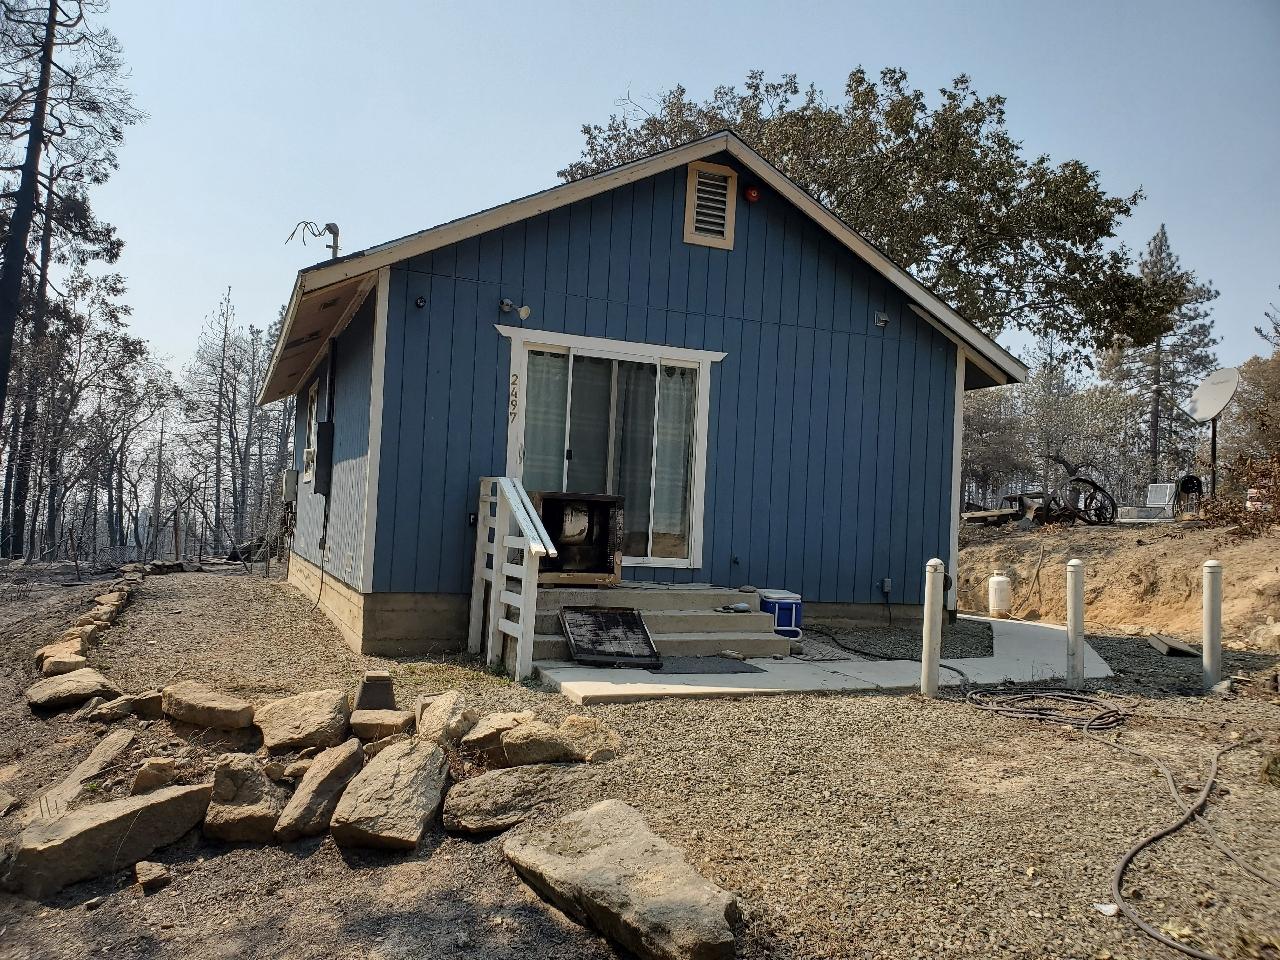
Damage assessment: affected